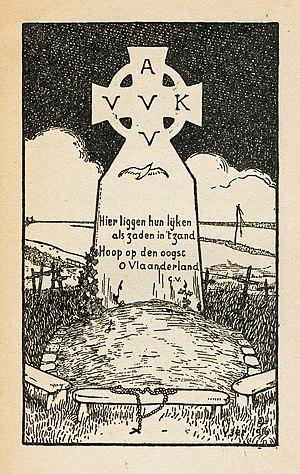
Dessin d'une croix commémorative flamande de la Première Guerre mondiale, par le peintre et dessinateur belge Joe English (Bruges 1882 - Vinkem 1918)